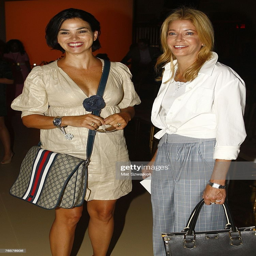
person and author attends show during the spring .